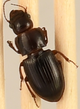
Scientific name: Cratacanthus dubius
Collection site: North Sterling NEON (STER), plot STER_035